GE 25-ton switcher

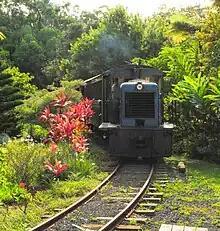
A 25-tonner in operation at the Kauai Plantation Railway

25-ton switchers were for many years a very common site at rail-served industries in need of small, cheap locomotives capable of switching cars around the many sidings found on their properties. Some examples of users include grain elevators, U.S. military facilities, steel mills, and commuter railroads.